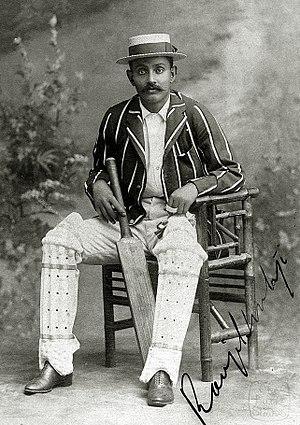
K. S. Ranjitsinhji, dit Ranji, Kumar Shri Ranjitsinhji ou K. S. Ranjitsinhji, Maharajah Jam Sahib de Nawanagar, est un prince indien et joueur de cricket né le 10 septembre 1872 à Sarodar et décédé le 2 avril 1933 à Jamnagar Palace. Il effectua sa carrière sportive en Angleterre en tant que batteur, principalement avec le Sussex County Cricket Club, et disputa quinze test-matchs avec l'équipe d'Angleterre entre 1896 et 1902.